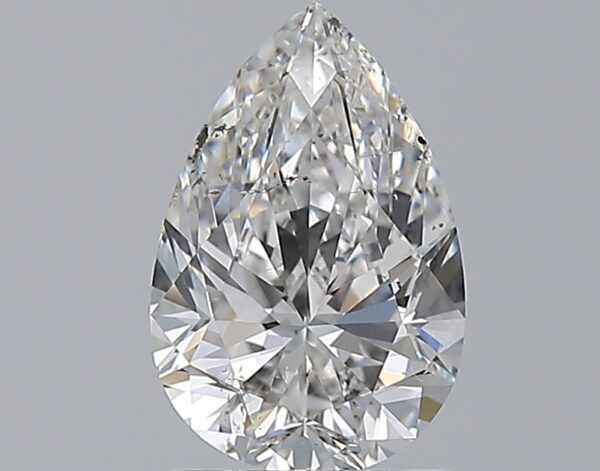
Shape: pear
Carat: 1.5
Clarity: SI2
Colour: E
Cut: EX
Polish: EX
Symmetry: EX
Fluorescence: F
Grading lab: GIA
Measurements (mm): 9.62 x 6.37 x 4.03